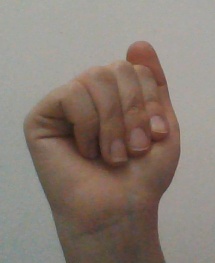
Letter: saad